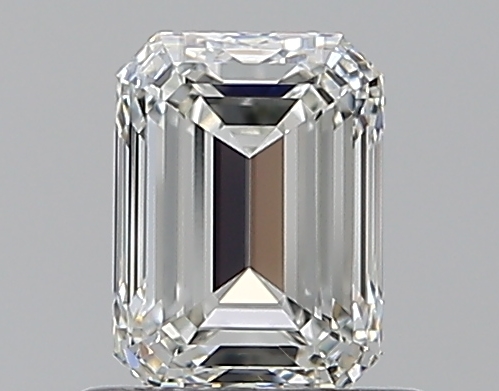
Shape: emerald
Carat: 0.7
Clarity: VVS1
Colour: H
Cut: EX
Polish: EX
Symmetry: VG
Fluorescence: N
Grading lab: GIA
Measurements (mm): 5.66 x 4.17 x 2.84